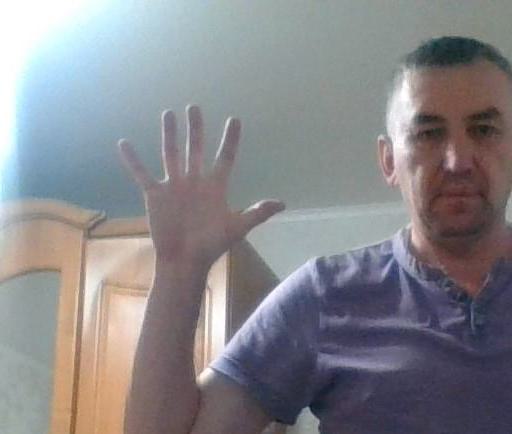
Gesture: palm